CD Ebro

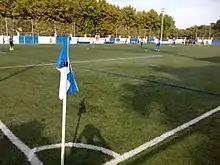
Campo de La Almozara.

In 2019, the club agreed with the Aragonese Football Federation the use of the Estadio Pedro Sancho for the 2019–20 season.